Huambo

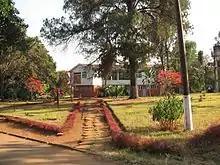
Agronomy Institute of Angola.

The armed conflict flared up again in August 1994. A large offensive gave back to the Government the control of Huambo on 9 November, and soon after all other provincial capitals. The UNITA headquarters was then moved to Jamba in the province of Kuando Kubango.